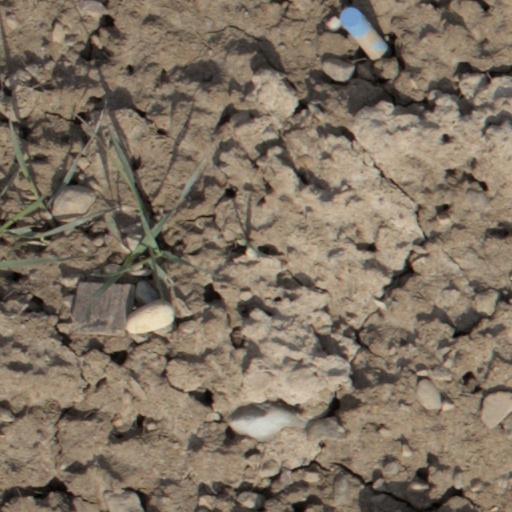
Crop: wheat